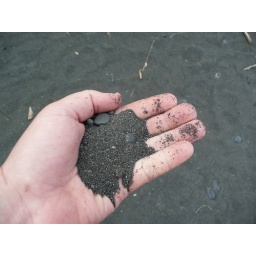
A rare black sand beach near Hana